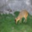
Label: deer